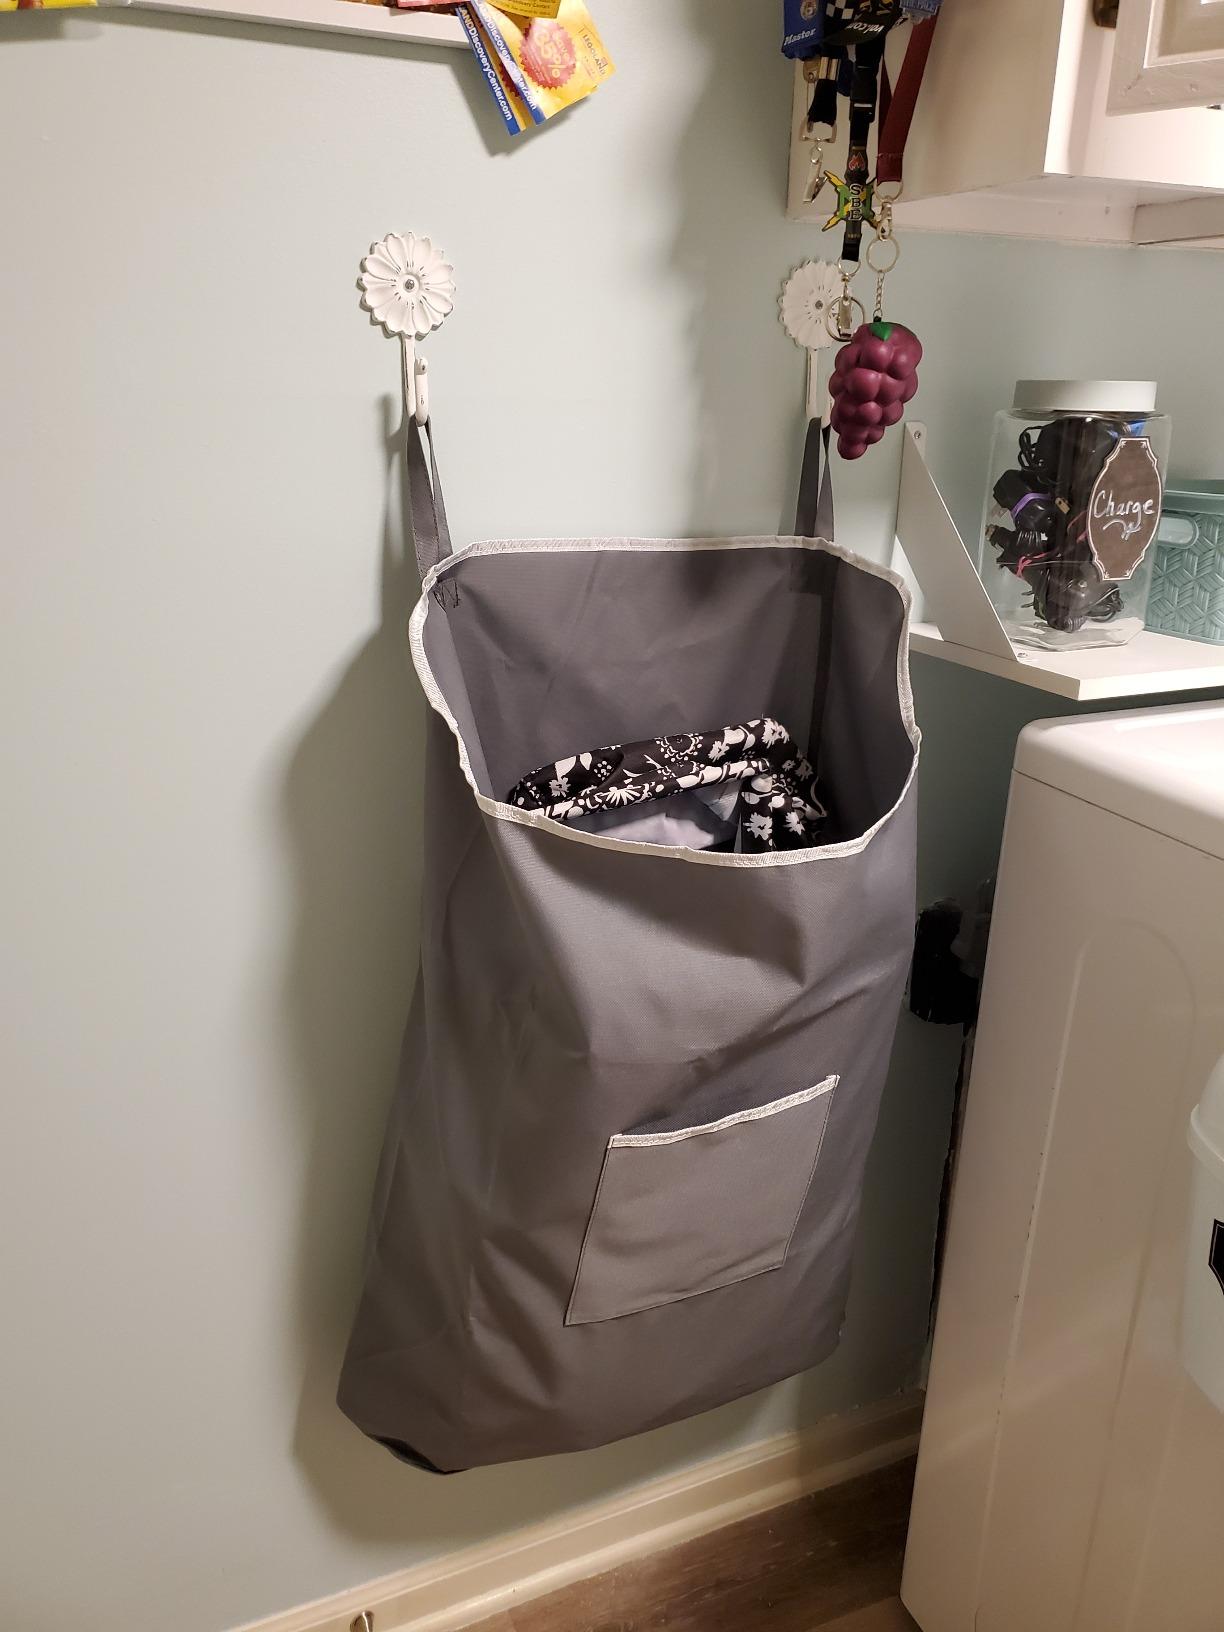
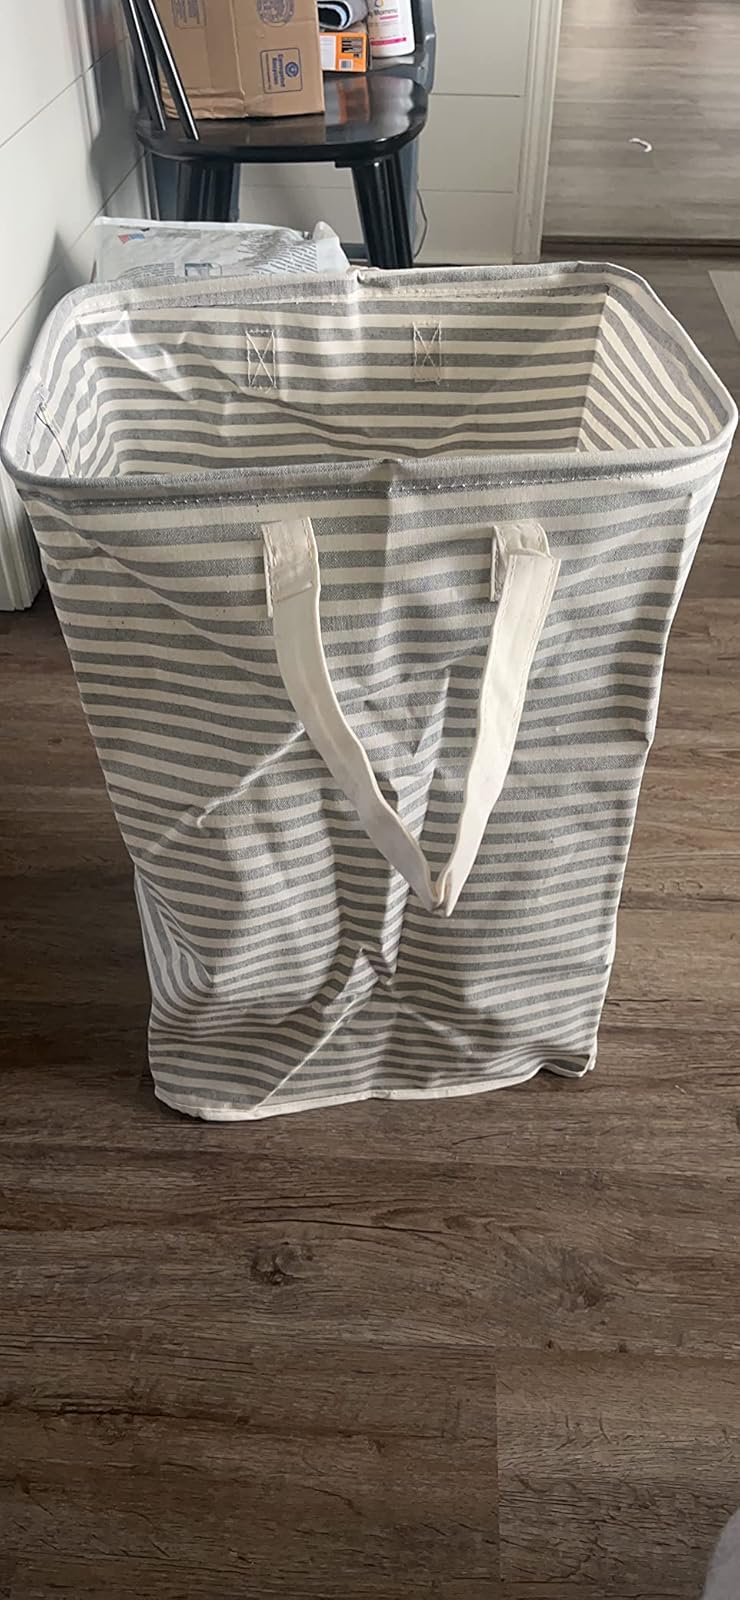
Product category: items_hamper
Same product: no